Maplewood, New Jersey

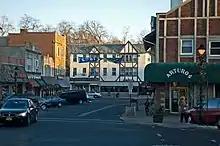
Maplewood Village

As of March 2011, there were a total of 16,399 registered voters in Maplewood, of which 9,306 (56.7%) were registered as Democrats, 1,439 (8.8%) were registered as Republicans and 5,645 (34.4%) were registered as Unaffiliated. There were 9 voters registered as Libertarians or Greens.